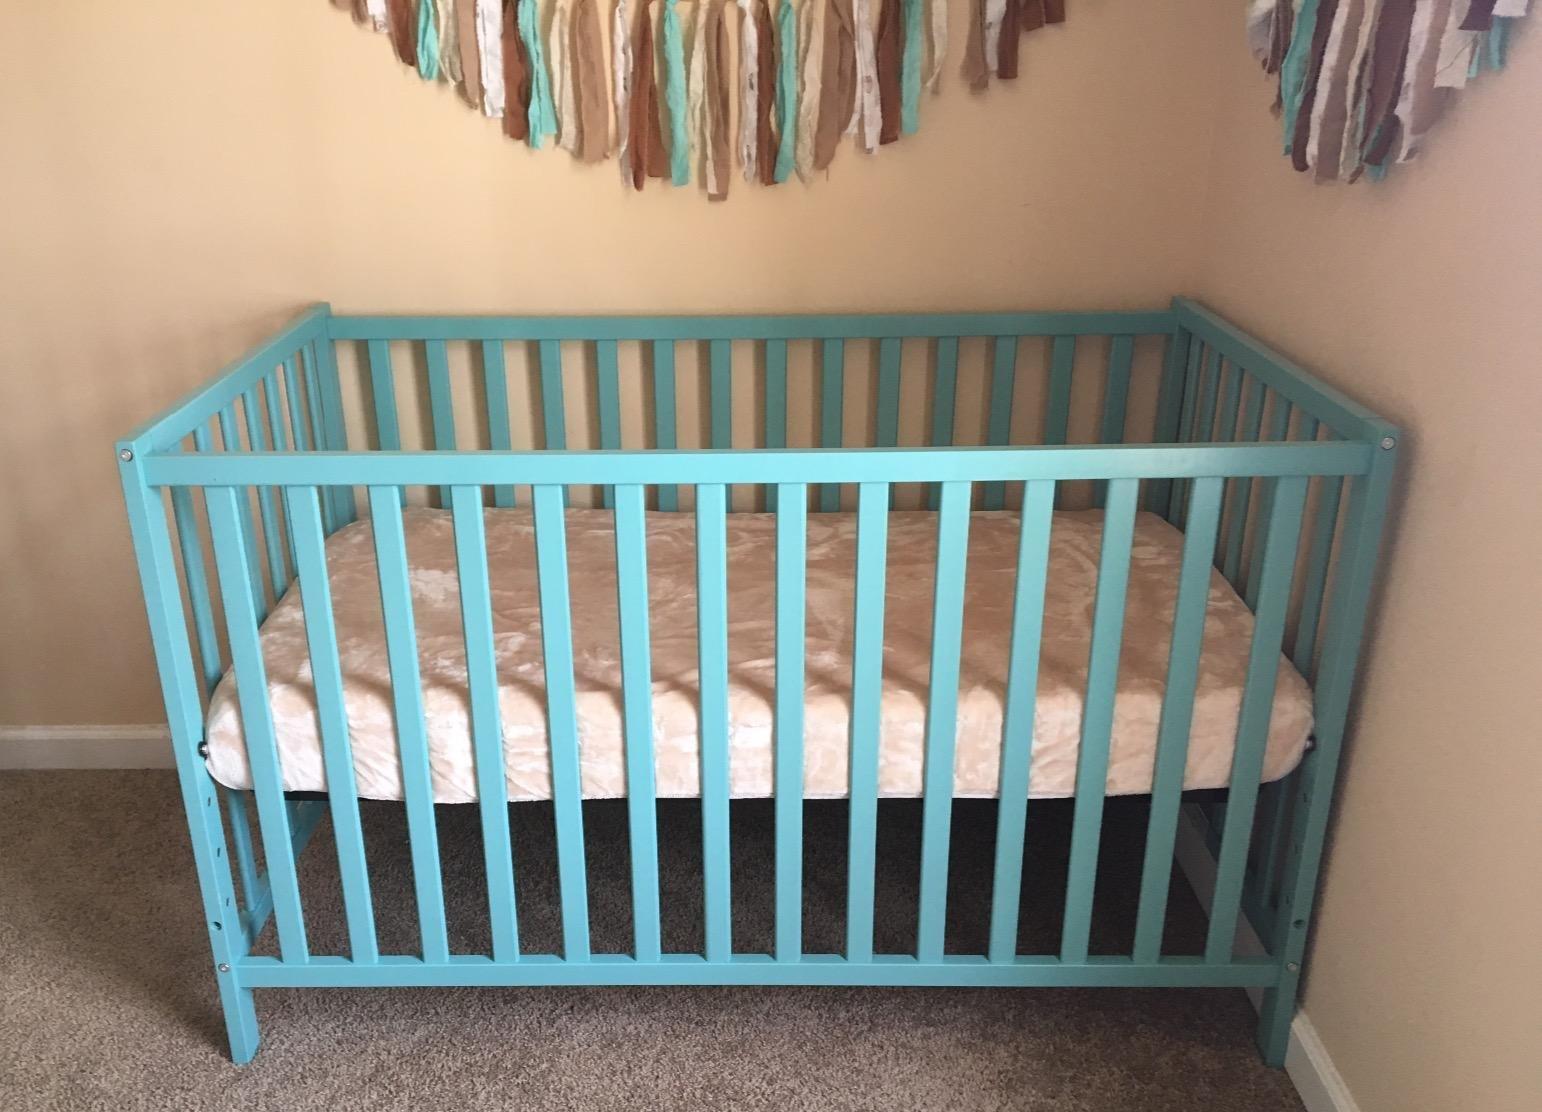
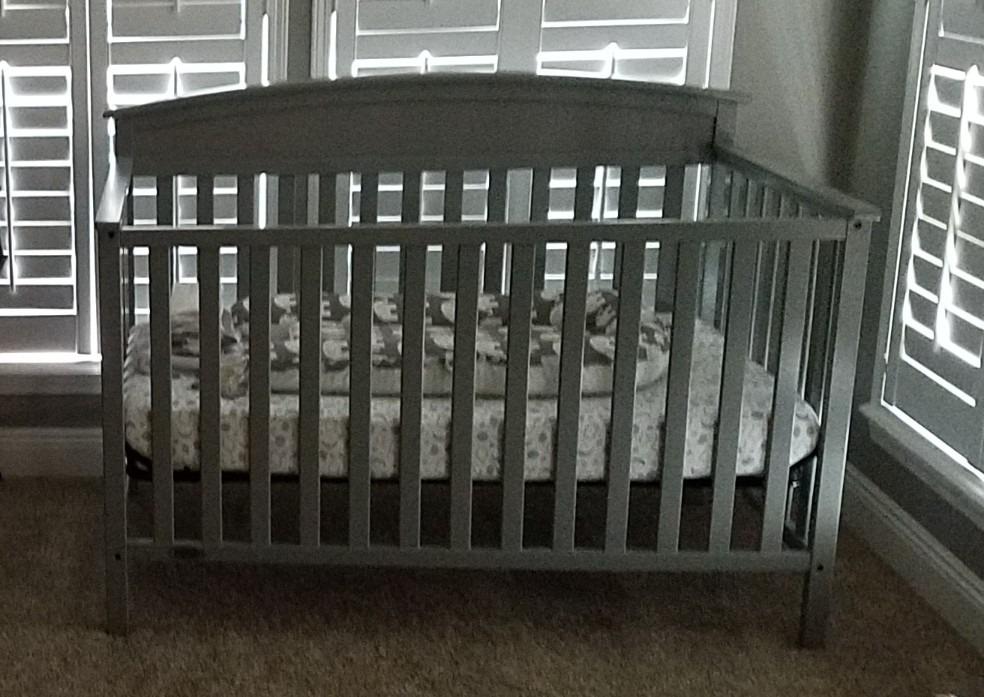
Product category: products_crib
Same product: no